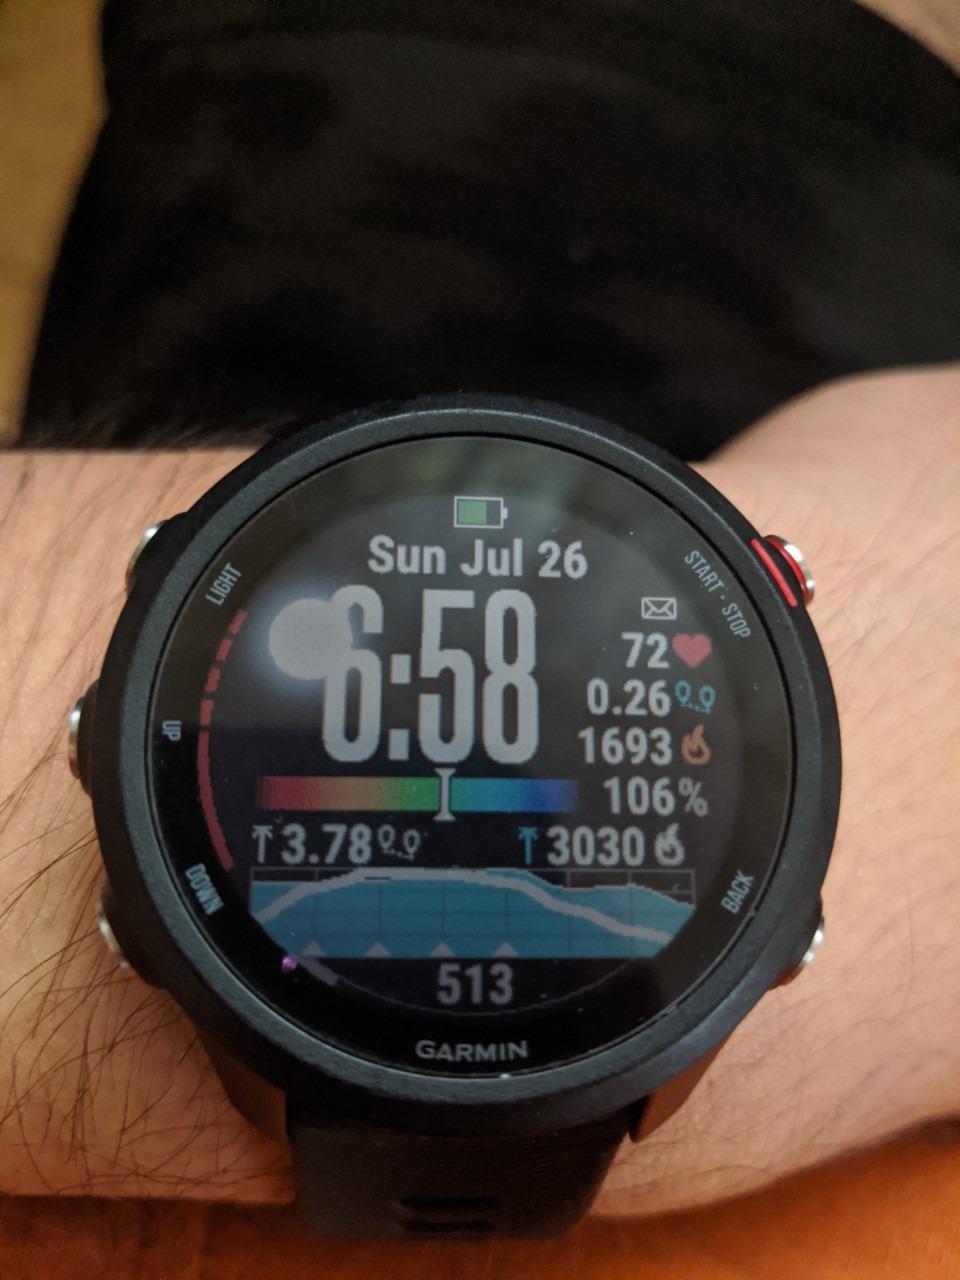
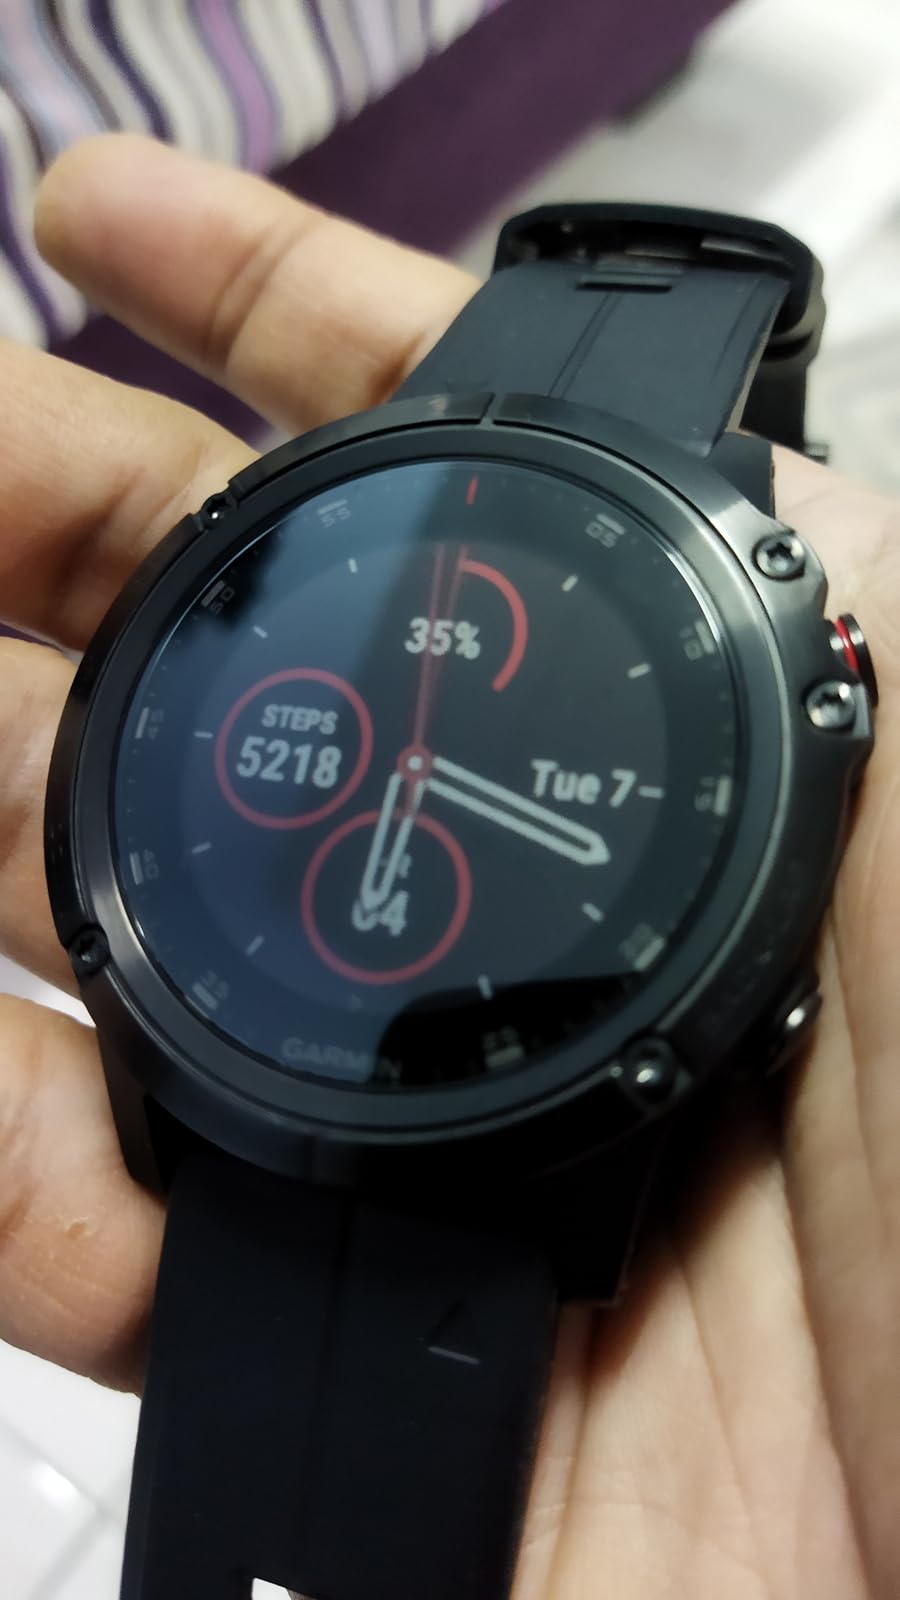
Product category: smartwatch
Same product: no